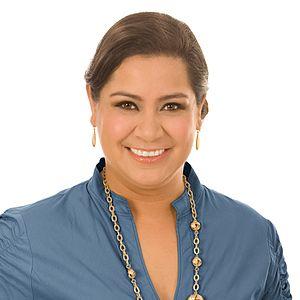
Adriana González Carrillo est une femme politique mexicaine, membre du Partido Acción Nacional, a occupé les fonctions de députée fédérale et de sénatrice.